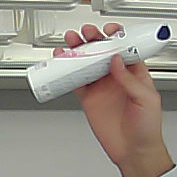
Product: rexona_spray